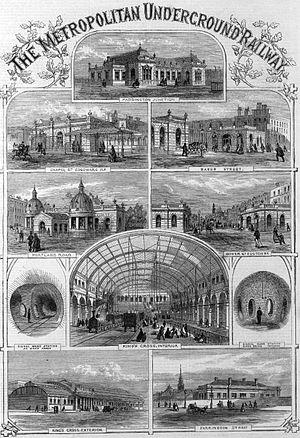
La Metropolitan Railway est une entreprise de chemin de fer qui transportait des marchandises et desservait Londres de 1863 à 1933.